Sexuality in ancient Rome

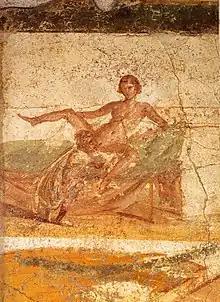
Wall painting from Pompeii depicting cunnilingus

Prostitution was legal throughout the Roman Empire in all periods. Most prostitutes were slaves or freedwomen. Prostitutes in Rome had to register with the aediles. Despite what might seem to be a clear distinction as a matter of law, the jurist Ulpian opined that an openly promiscuous woman brought the status of prostitute upon herself, even if she accepted no money. The Augustan moral legislation that criminalized adultery exempted prostitutes, who could legally have sex with a married man. Encouraged to think of adultery as a matter of law rather than morality, a few socially prominent women even chose to avoid prosecution for adultery by registering themselves as prostitutes.